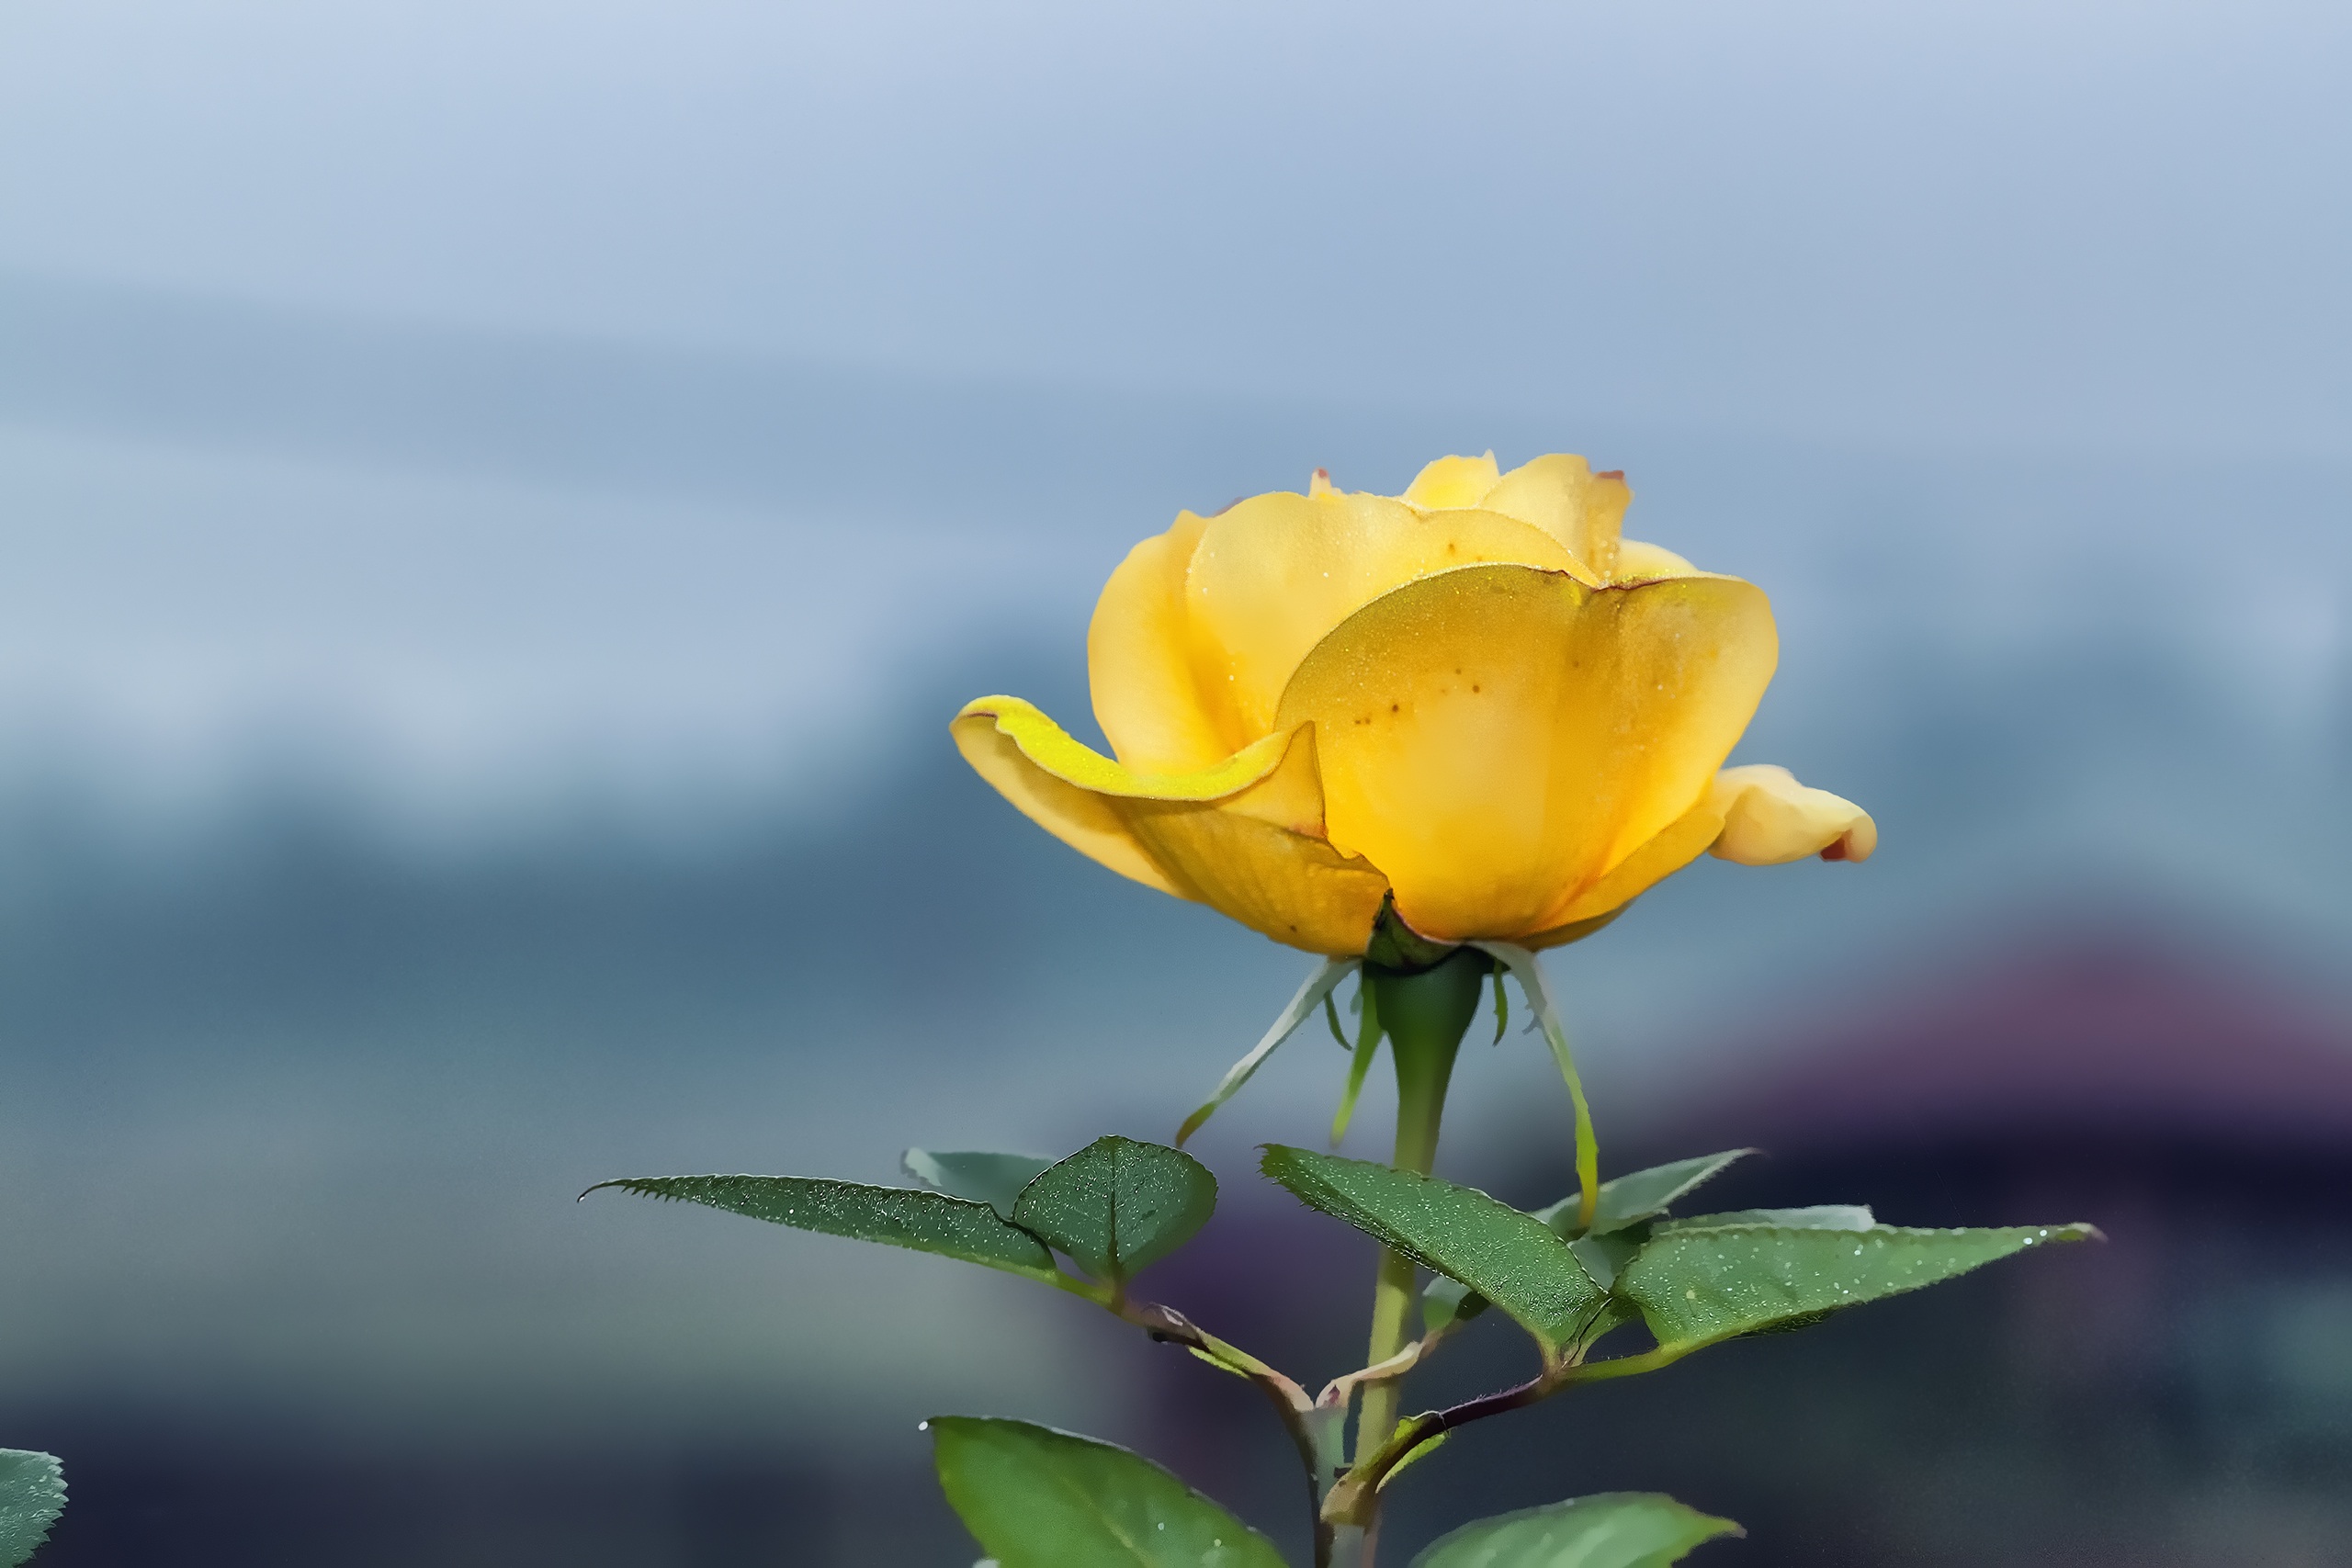
nature, blossom, plant, stem, sunlight, flower, petal, bloom, floral, love, rose, macro, romance, romantic, botany, yellow, flora, feminine, wildflower, elegant, soft, delicate, anniversary, valentine, simplicity, subtle, macro photography, flowering plant, rose family, plant stem, land plant